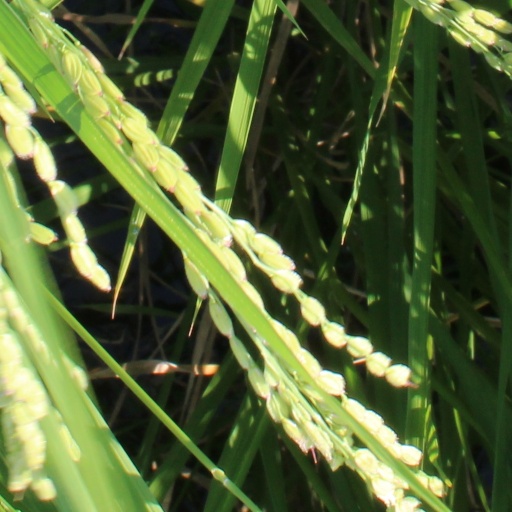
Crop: rice